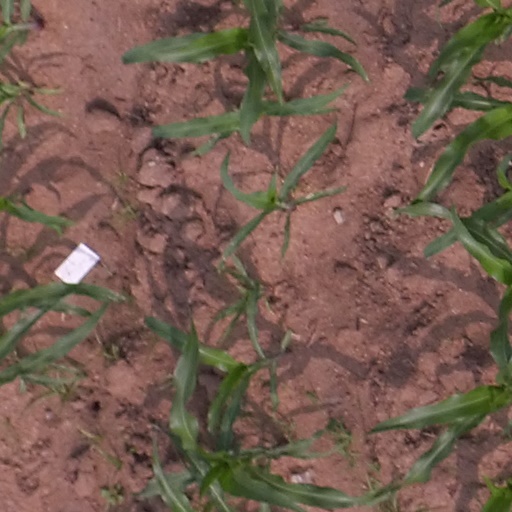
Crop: maize; corn